The Day After Trinity

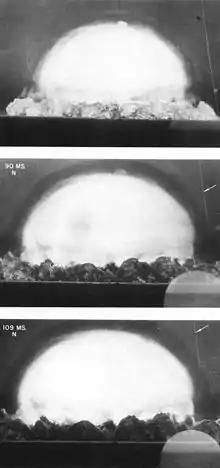
Trinity test, the first nuclear explosion (July 16, 1945)

The Day After Trinity (or The Day After Trinity: J. Robert Oppenheimer and the Atomic Bomb) is a 1981 documentary film directed and produced by Jon H. Else in association with KTEH public television in San Jose, California.